Reactions to the November 2015 Paris attacks

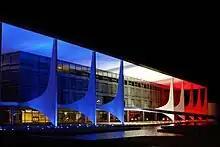
Palácio do Planalto in Brasília light up in French tricolours to express solidarity

The US House of Representatives passed the American SAFE Act of 2015, which makes it more difficult for Syrian and Iraqi refugees to enter the United States. The bill failed to pass the Senate. At least 31 state governors said that they opposed accepting Syrian refugees into their states, although the decision to accept refugees belongs to the federal government; numerous mayors of major US cities have said they would welcome more refugees.